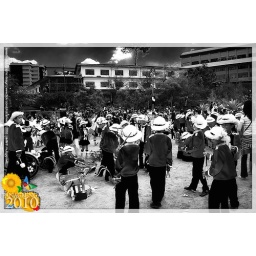
after the paraders march at session road in baguio city they headed to athletic bowl for the main show...